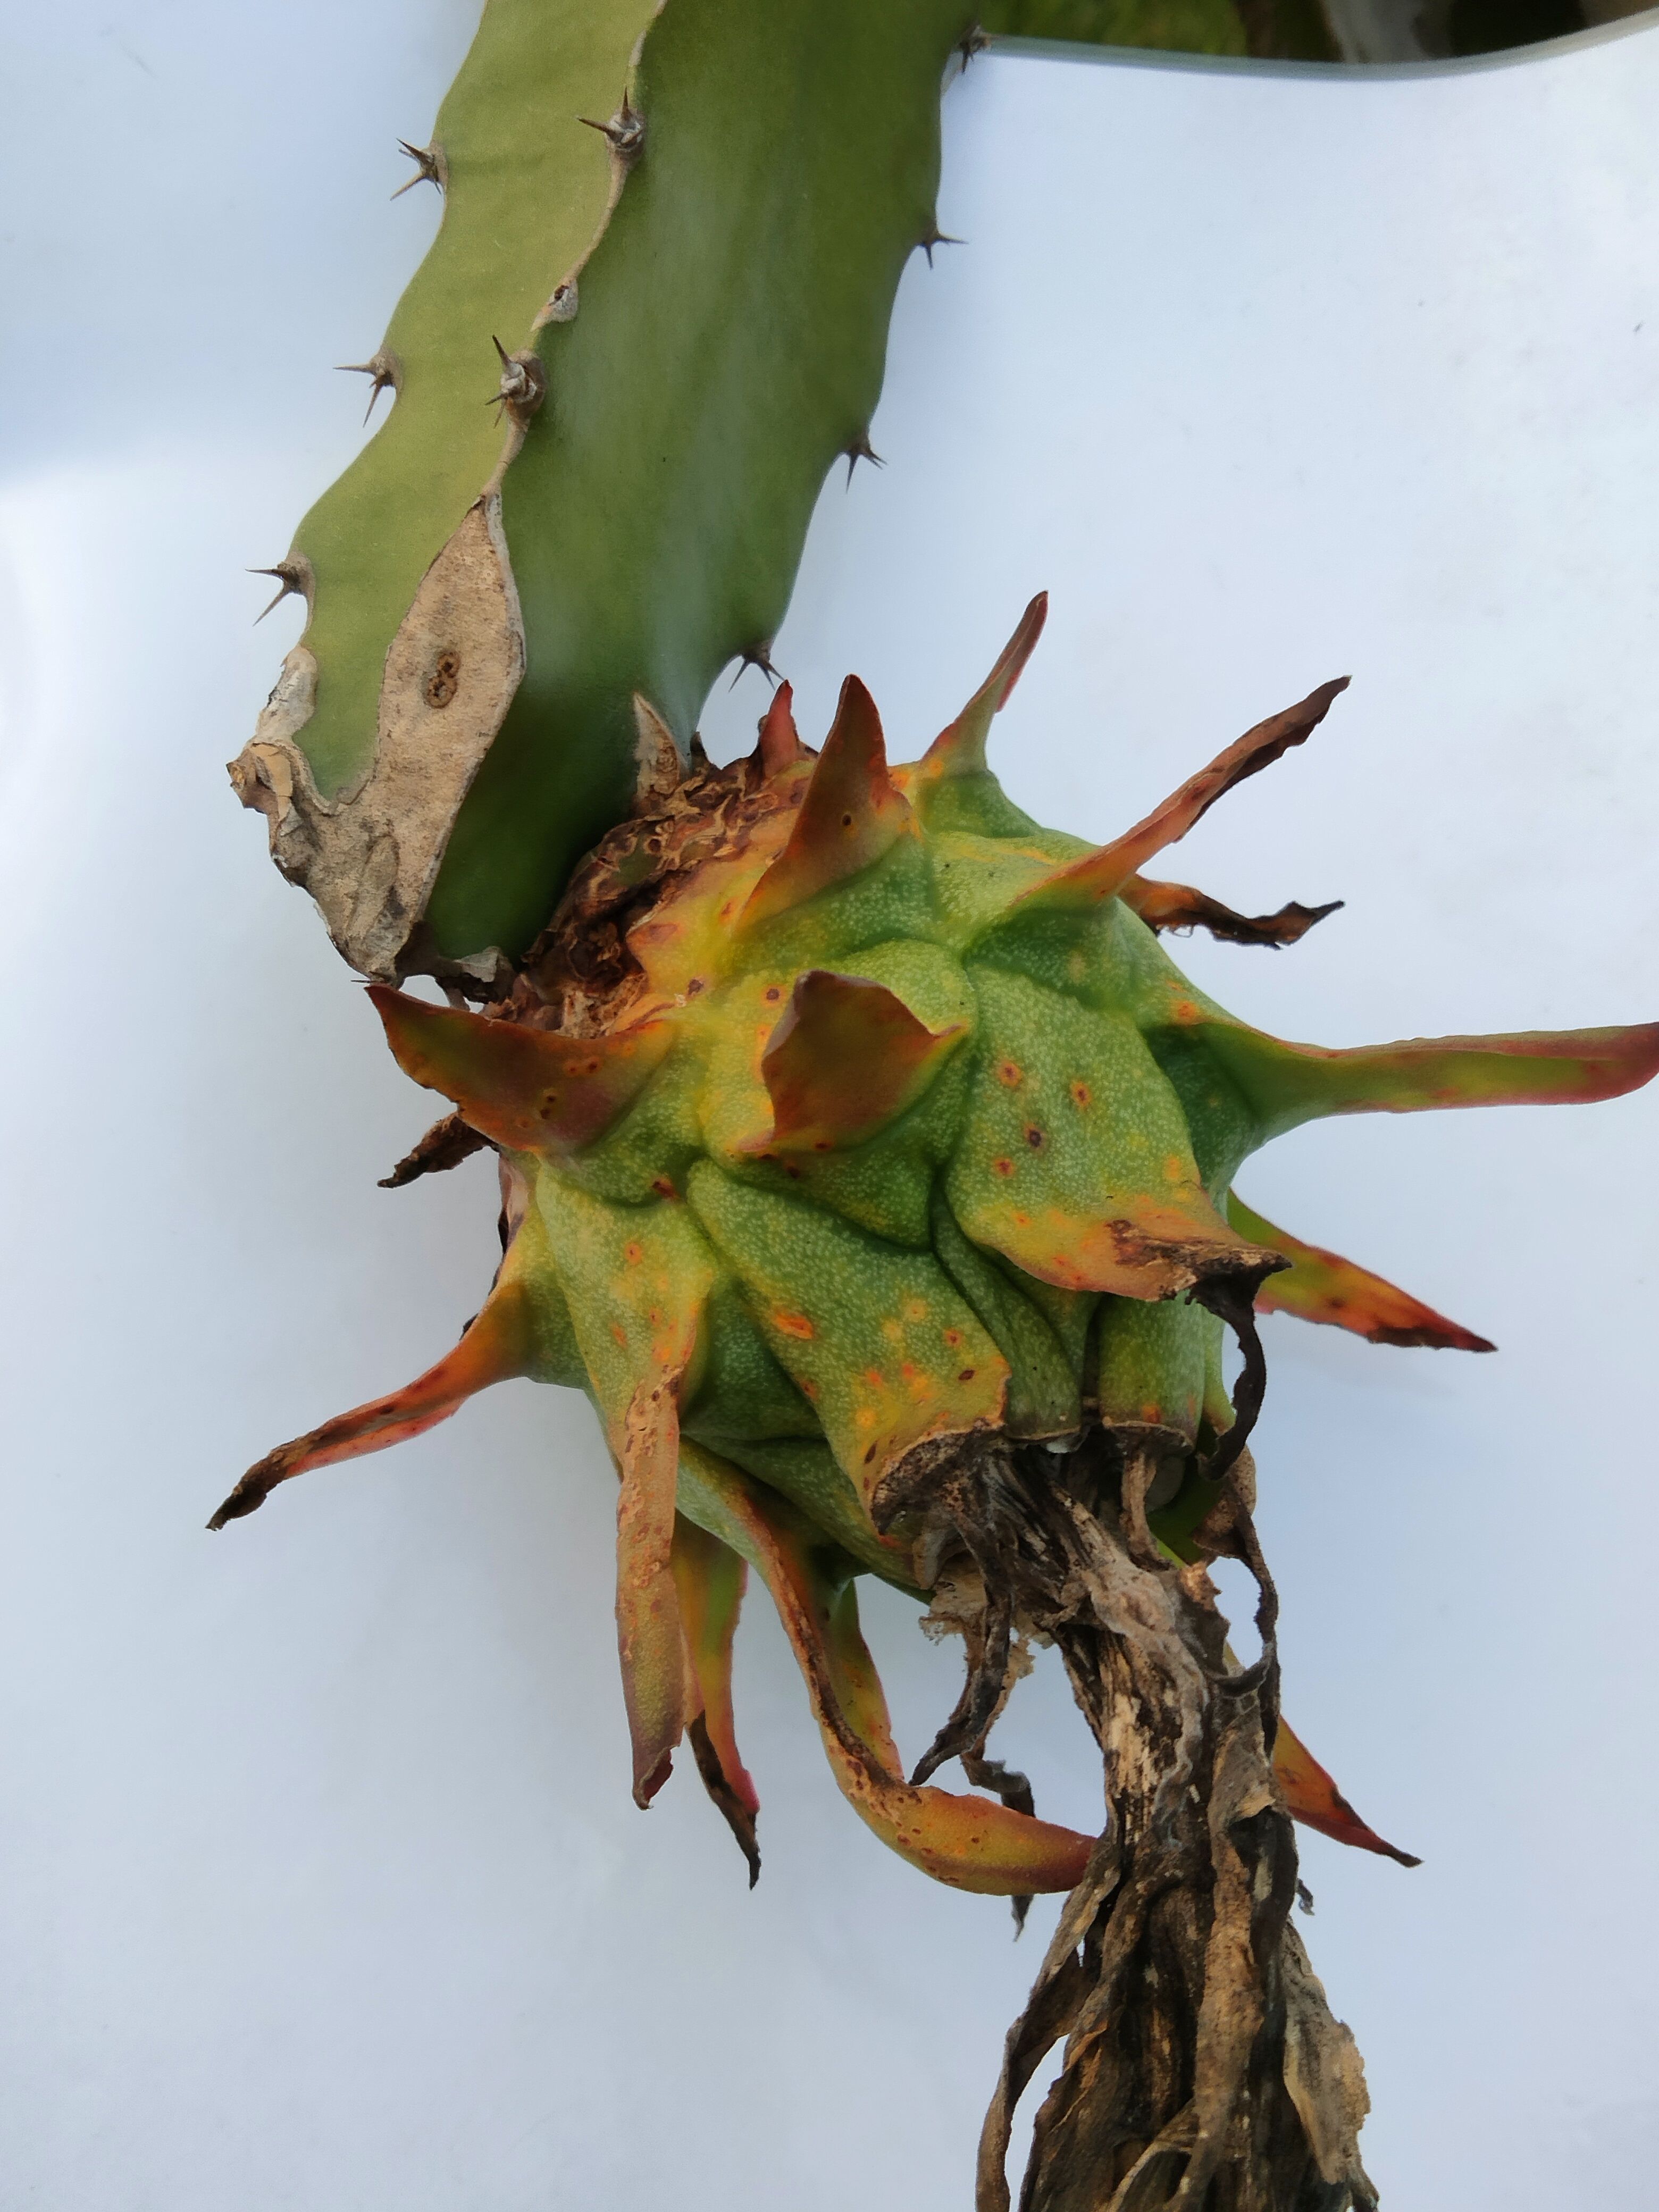
Label: Bad fruit